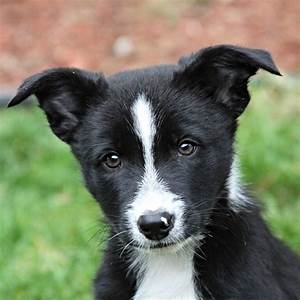
Label: dog